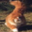
Label: cat